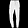
Label: Trouser